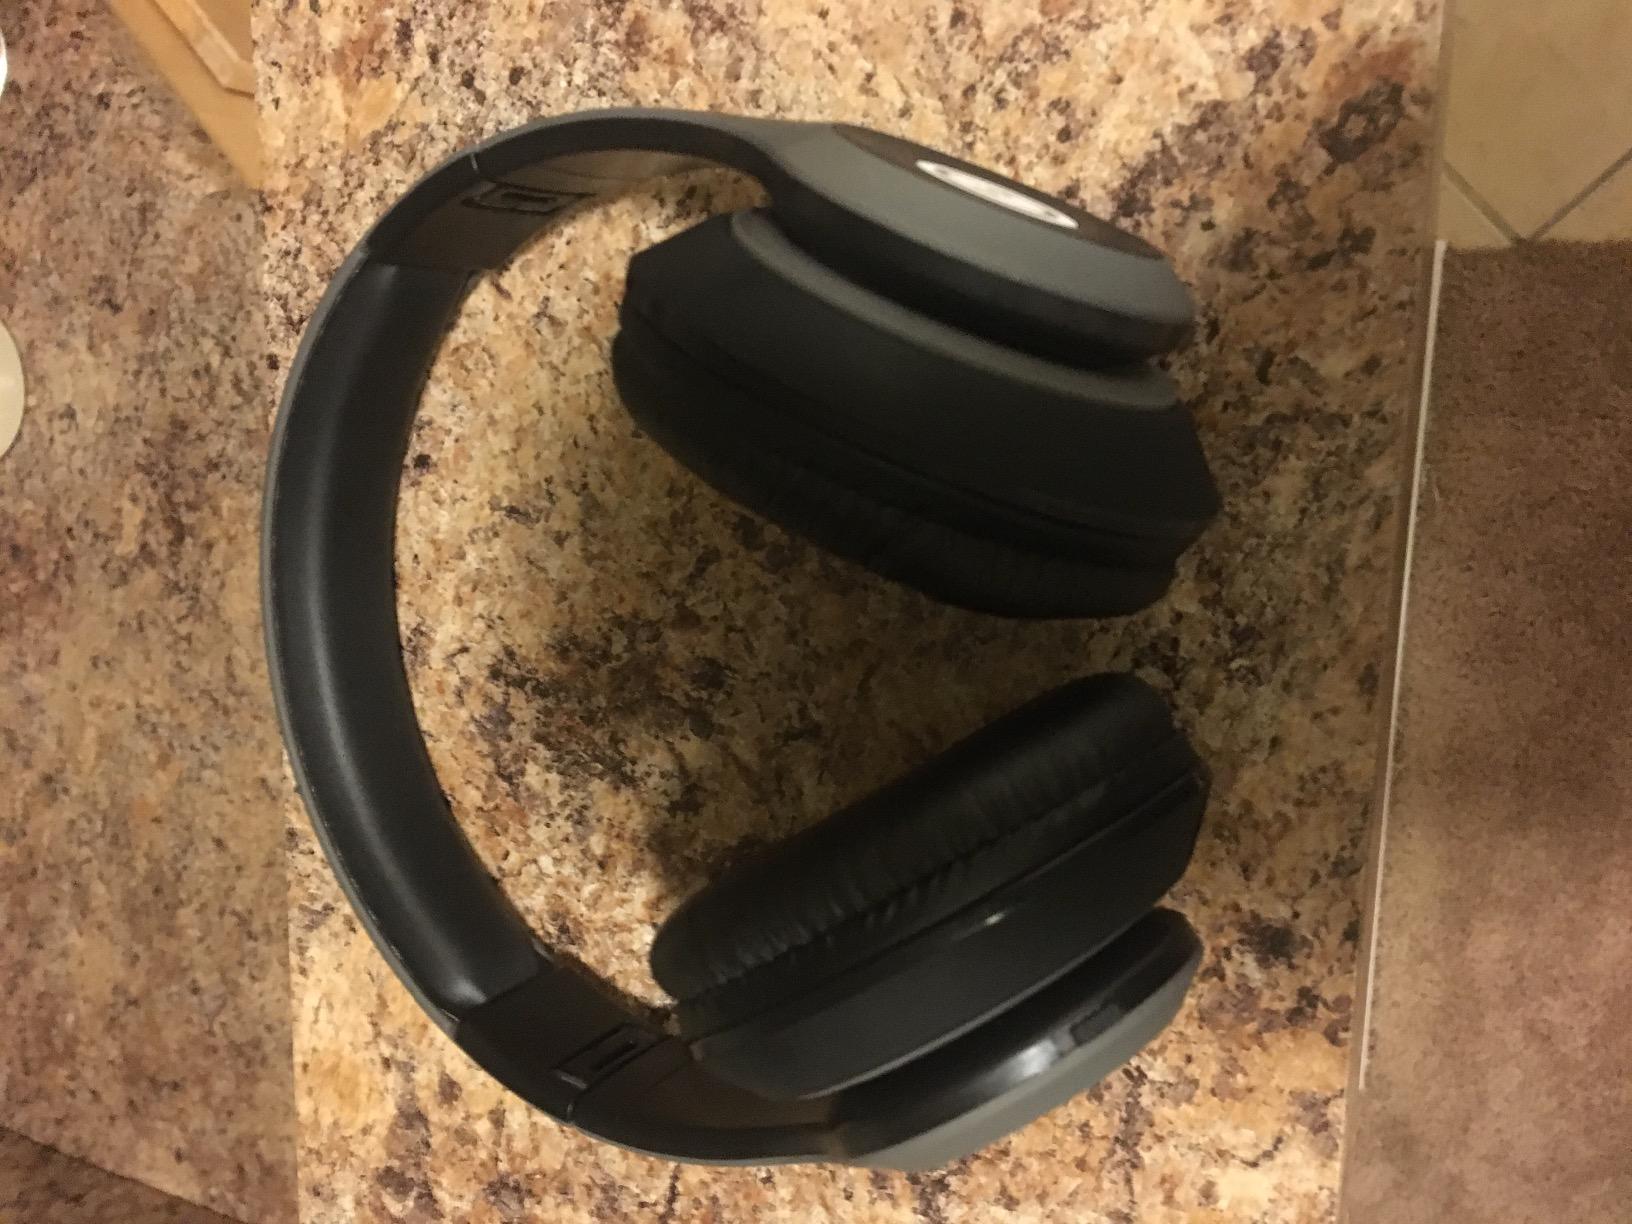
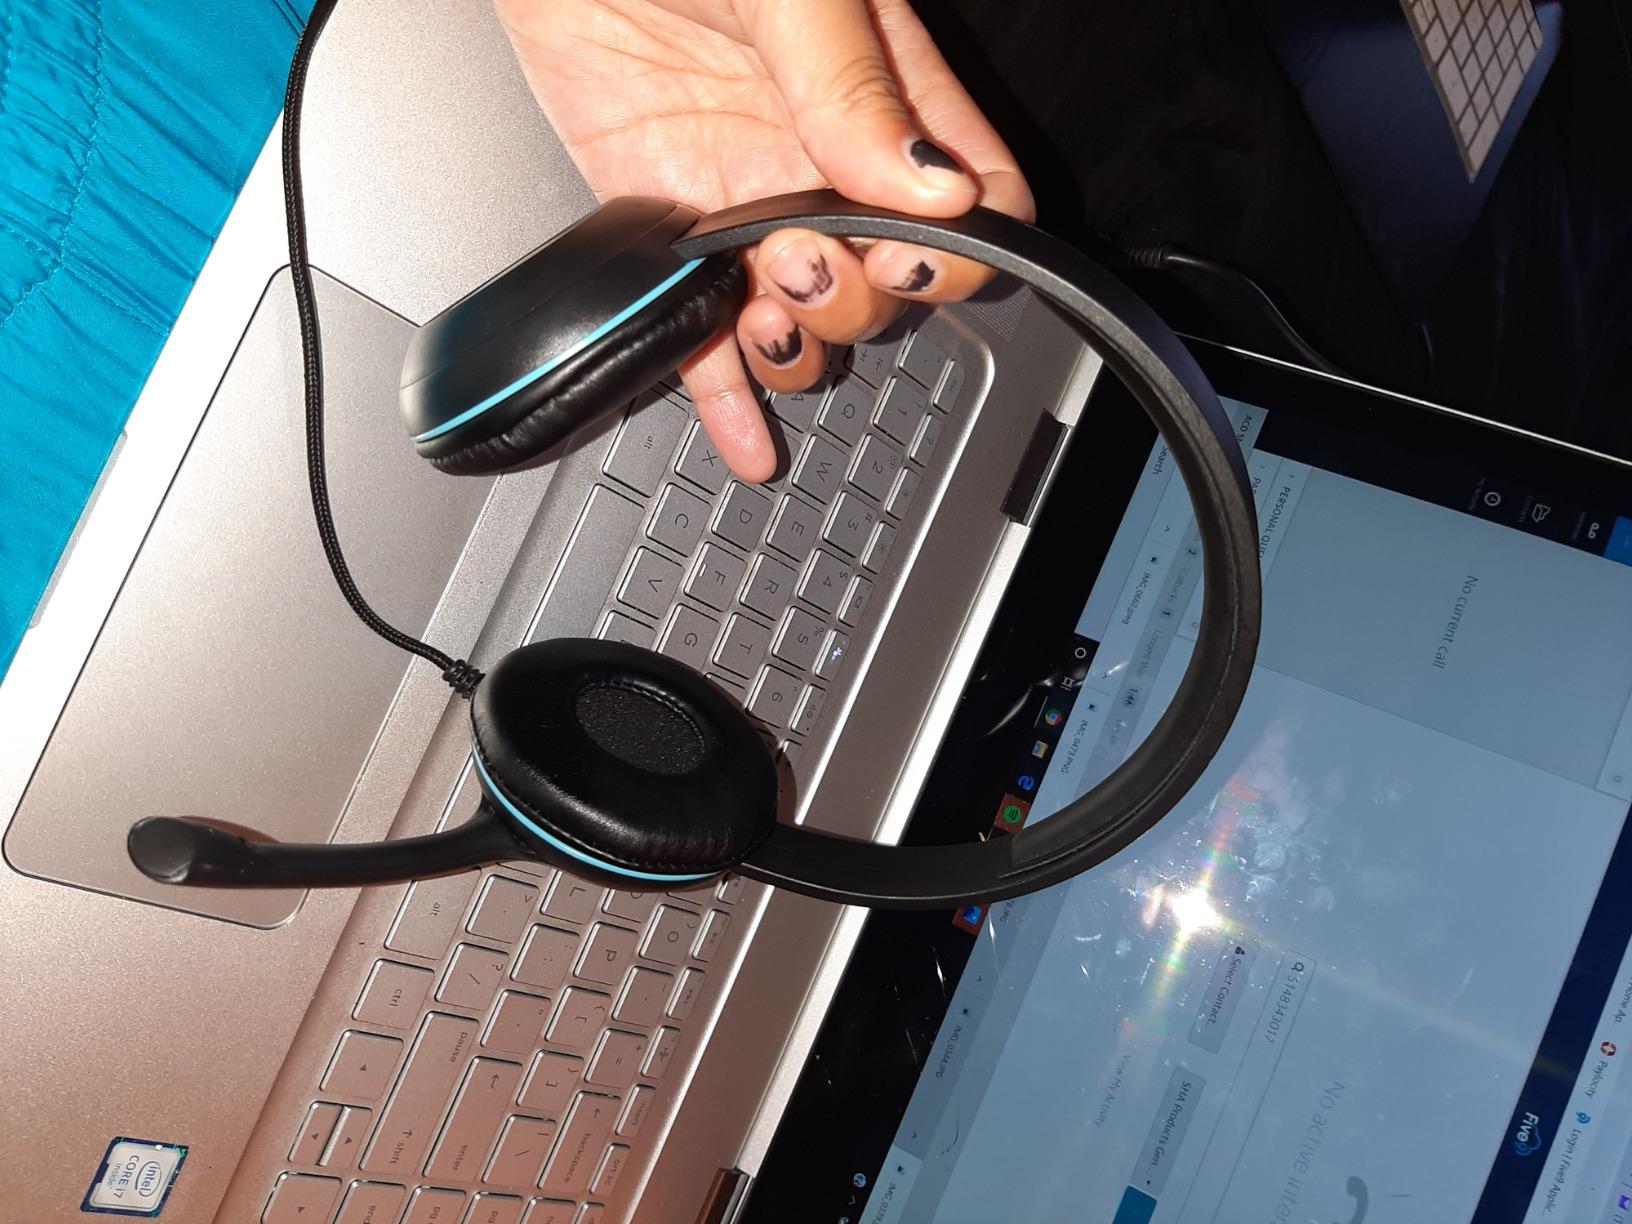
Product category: headphones
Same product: no